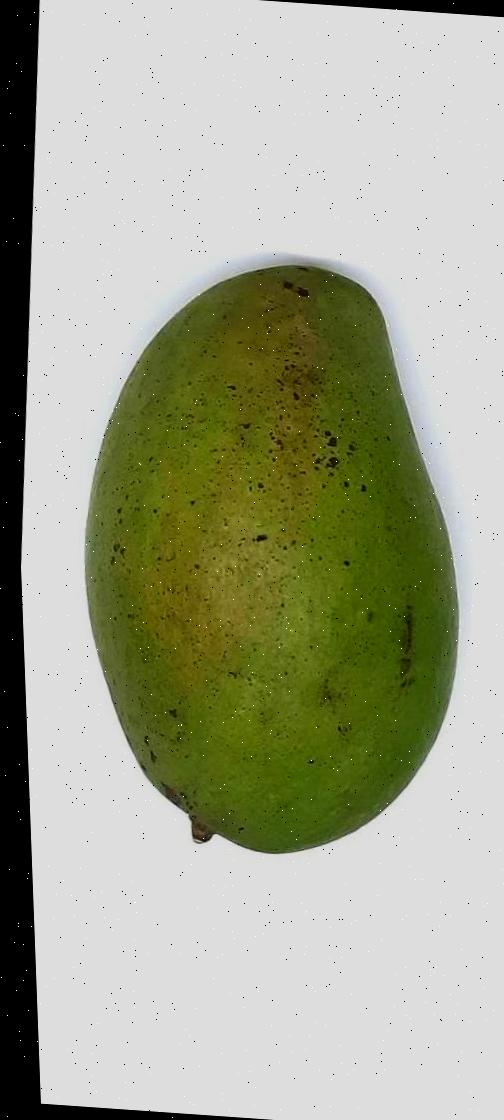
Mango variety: Rupali